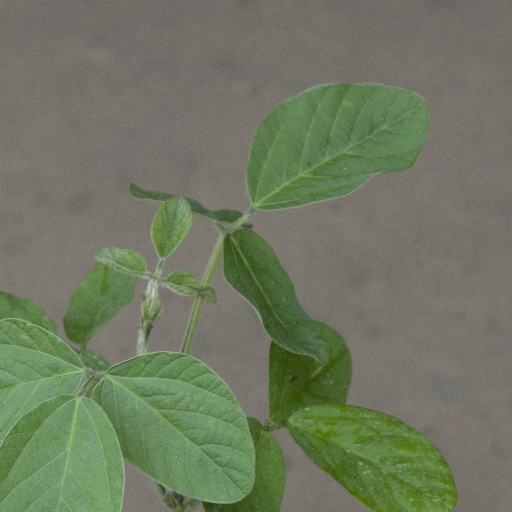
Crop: soybean